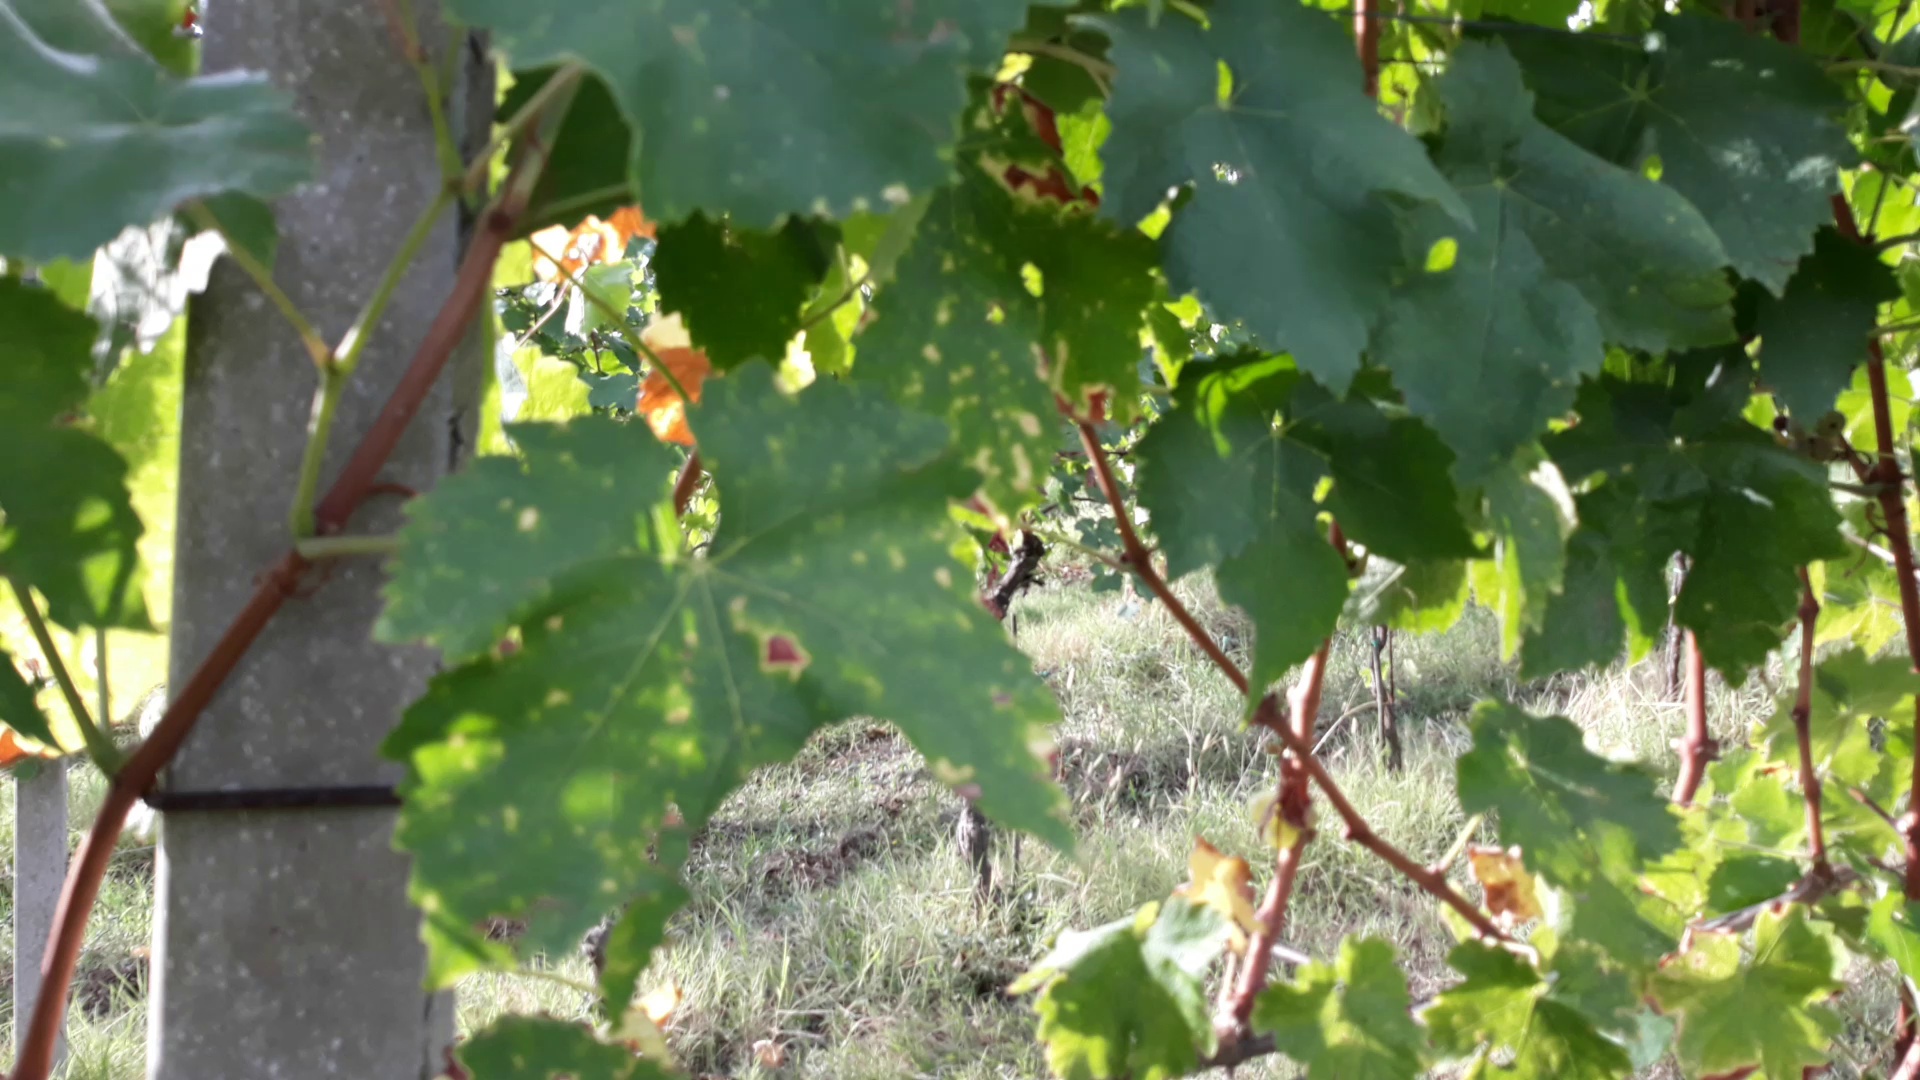
Label: esca